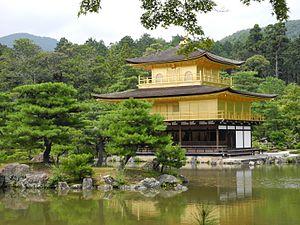
L’histoire du Japon commence avec le peuplement d'un groupe d'îles au sud-est de la péninsule coréenne, environ 100 000 ans av. J.-C. Les premières traces d'industrie, des pierres polies, remontent à 32 000 ans. Des poteries, parmi les plus anciennes de l'humanité, sont produites vers 13 000 ans avant notre ère lors de la période Jōmon, et comprennent les premières formes d'œuvres artistiques : les dogū. 400 ans avant notre ère sont introduites des technologies venant de Chine et de Corée comme la riziculture et la fonte du bronze et du fer.